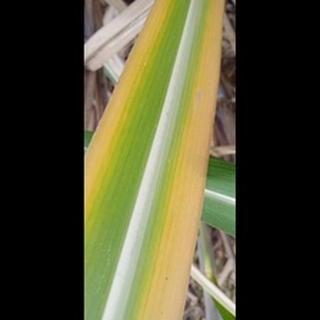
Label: sugarcane_yellow_leaf_disease